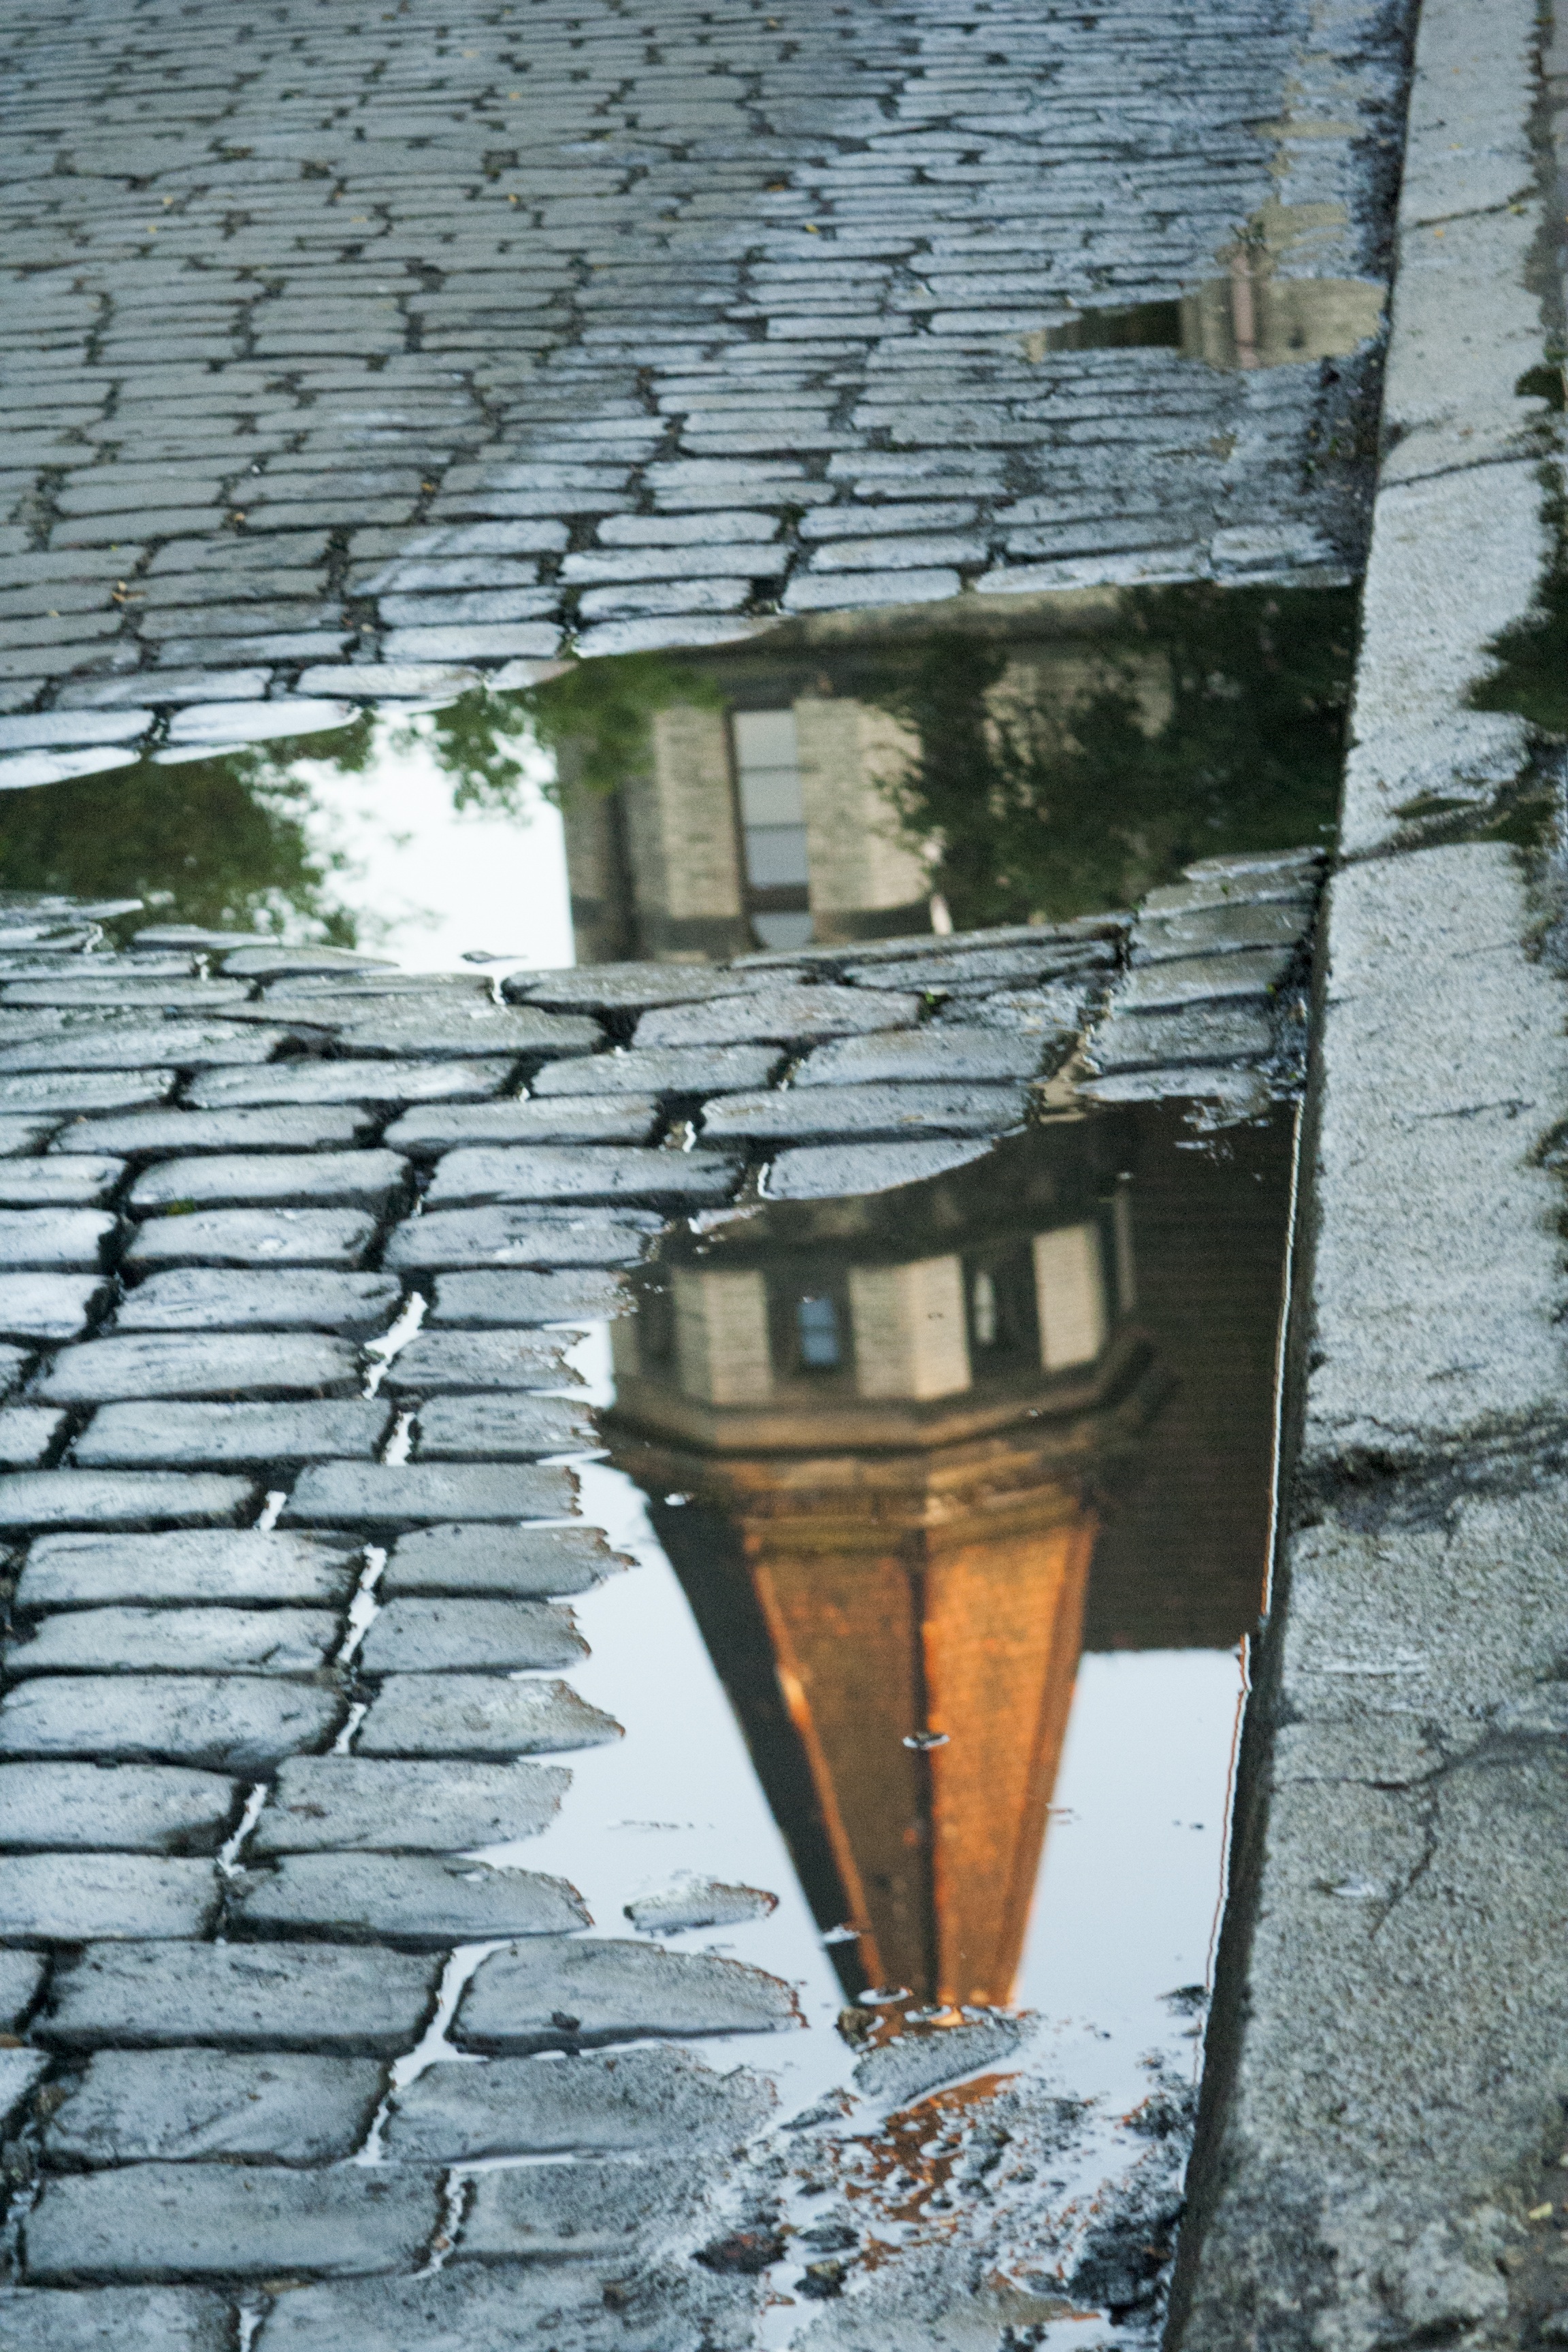
water, architecture, wood, sunset, street, rain, view, roof, city, wall, monument, evening, reflection, cottage, waterway, buildings, townhouses, poland, way, monuments, moisture, the market, the old town, rays of the sun, wroc aw, the city centre, lower silesia, friendly city, outdoor structure